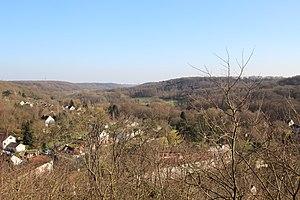
Vue de Châteaufort (Yvelines) en France. Camera location48°
La vallée de Chevreuse est le nom donné à la vallée de l'Yvette, affluent de l'Orge coulant dans les départements des Yvelines et de l'Essonne. Cette appellation désigne l'ensemble des communes situées dans la vallée elle-même, de Lévis-Saint-Nom à Palaiseau, partie haute comme basse, ainsi que par extension les communes des affluents de l'Yvette et des hauteurs environnantes. Les communes de la plaine alluviale, de Palaiseau à Epinay-sur-Orge, ne sont pas concernées par l'appellation. Néanmoins, le terme de vallée de Chevreuse sert presque exclusivement à désigner la haute vallée dans le langage local courant.